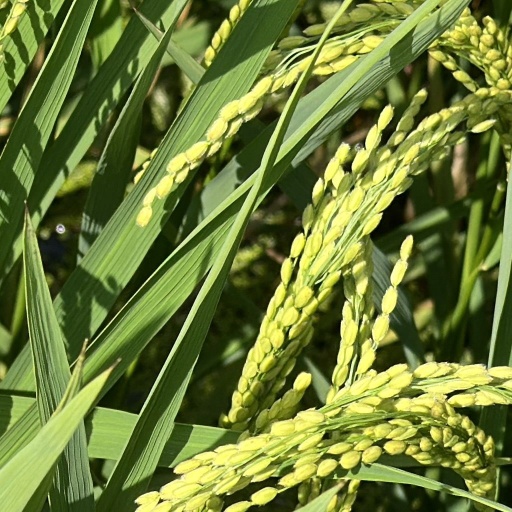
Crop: rice